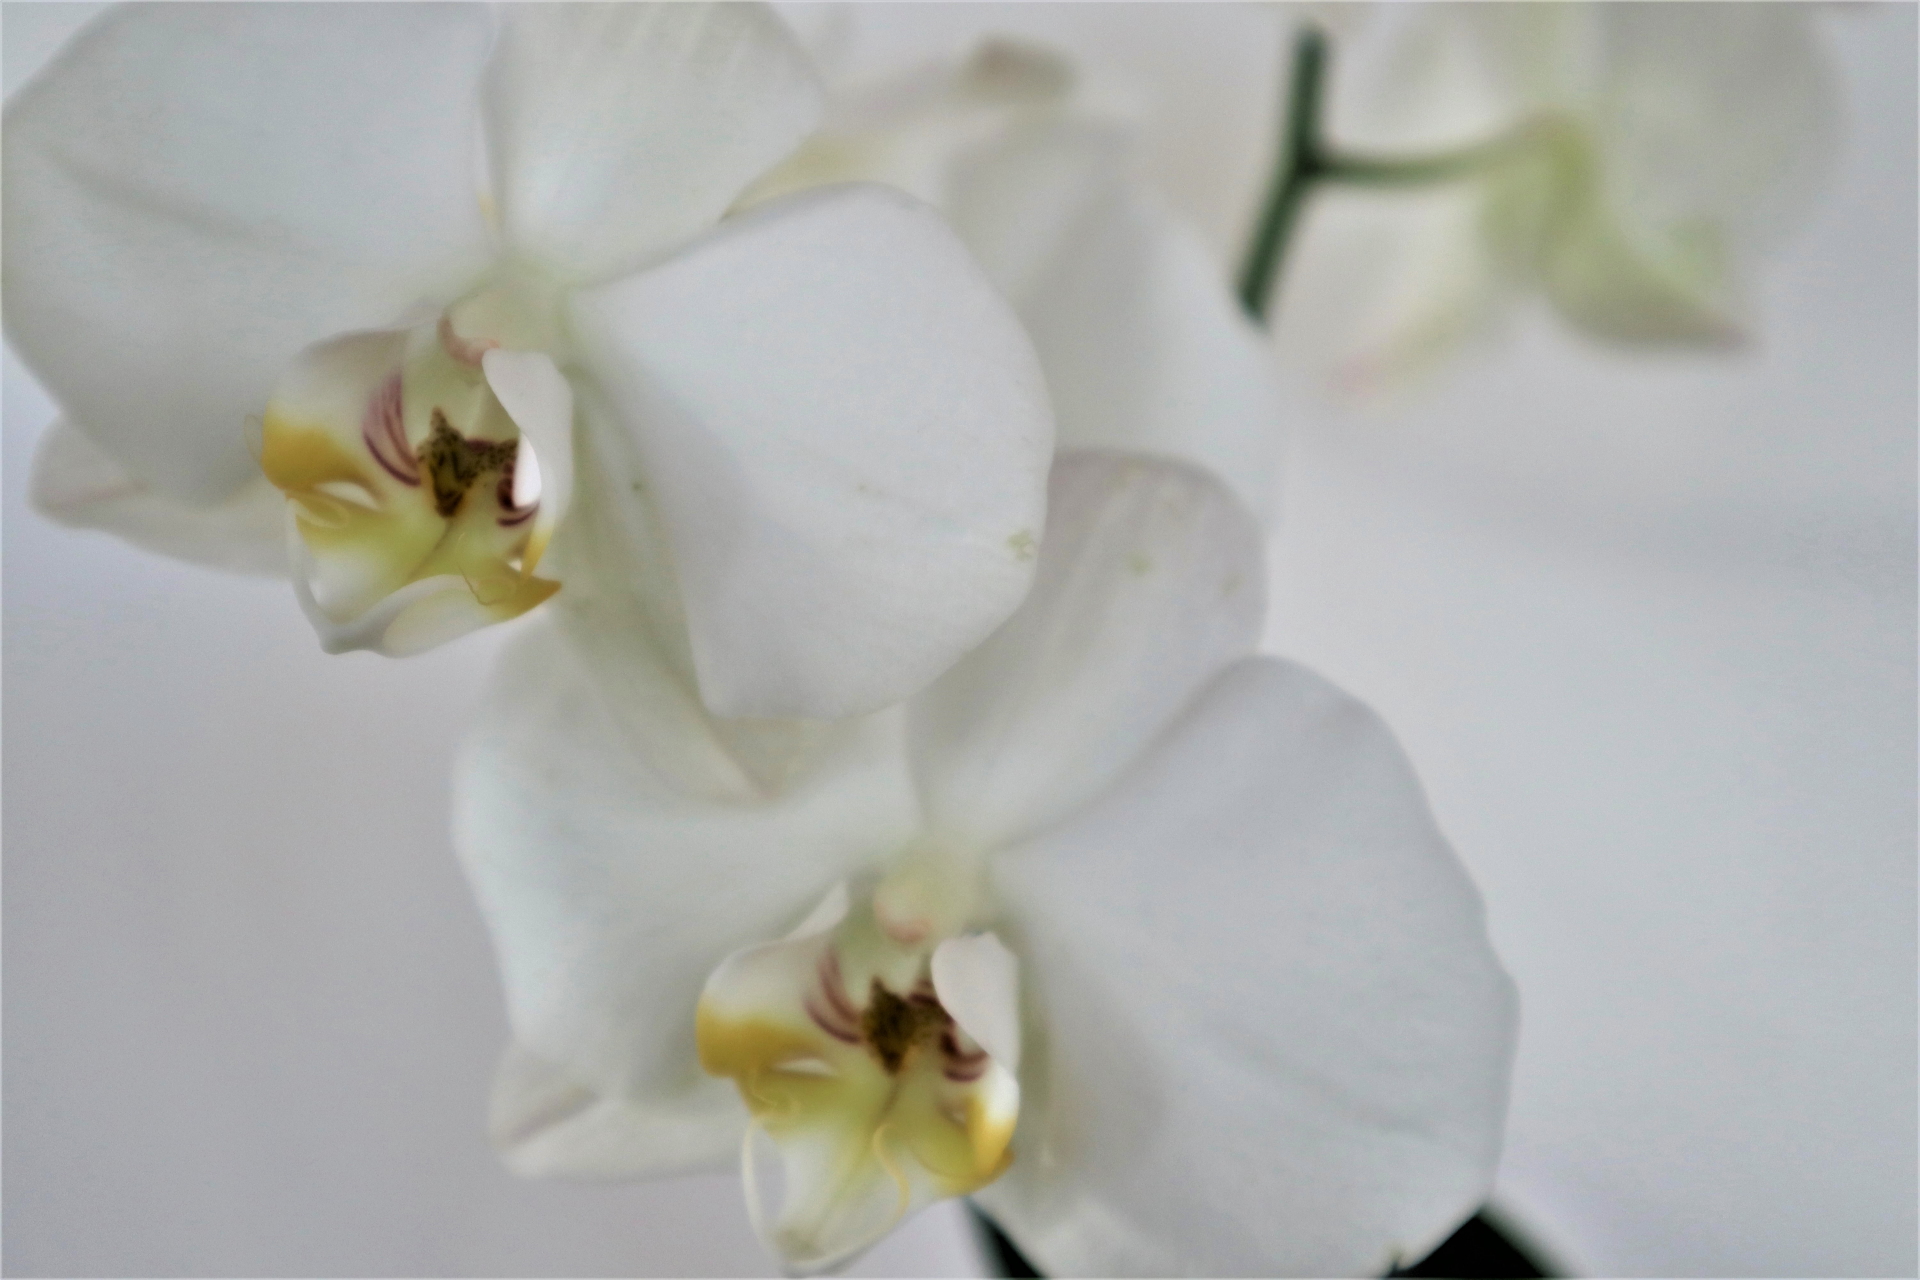
orchid, white, flowers, flowering plant, petal, flower, moth orchid, plant, botany, orchids of the philippines, Pedicel, cattleya, dendrobium, Phalaenopsis sanderiana, cut flowers, plant stem, sweet peas